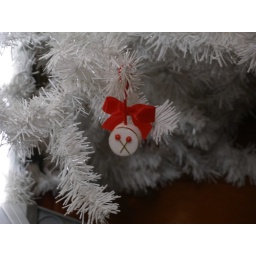
PC240133 - a study in red and white